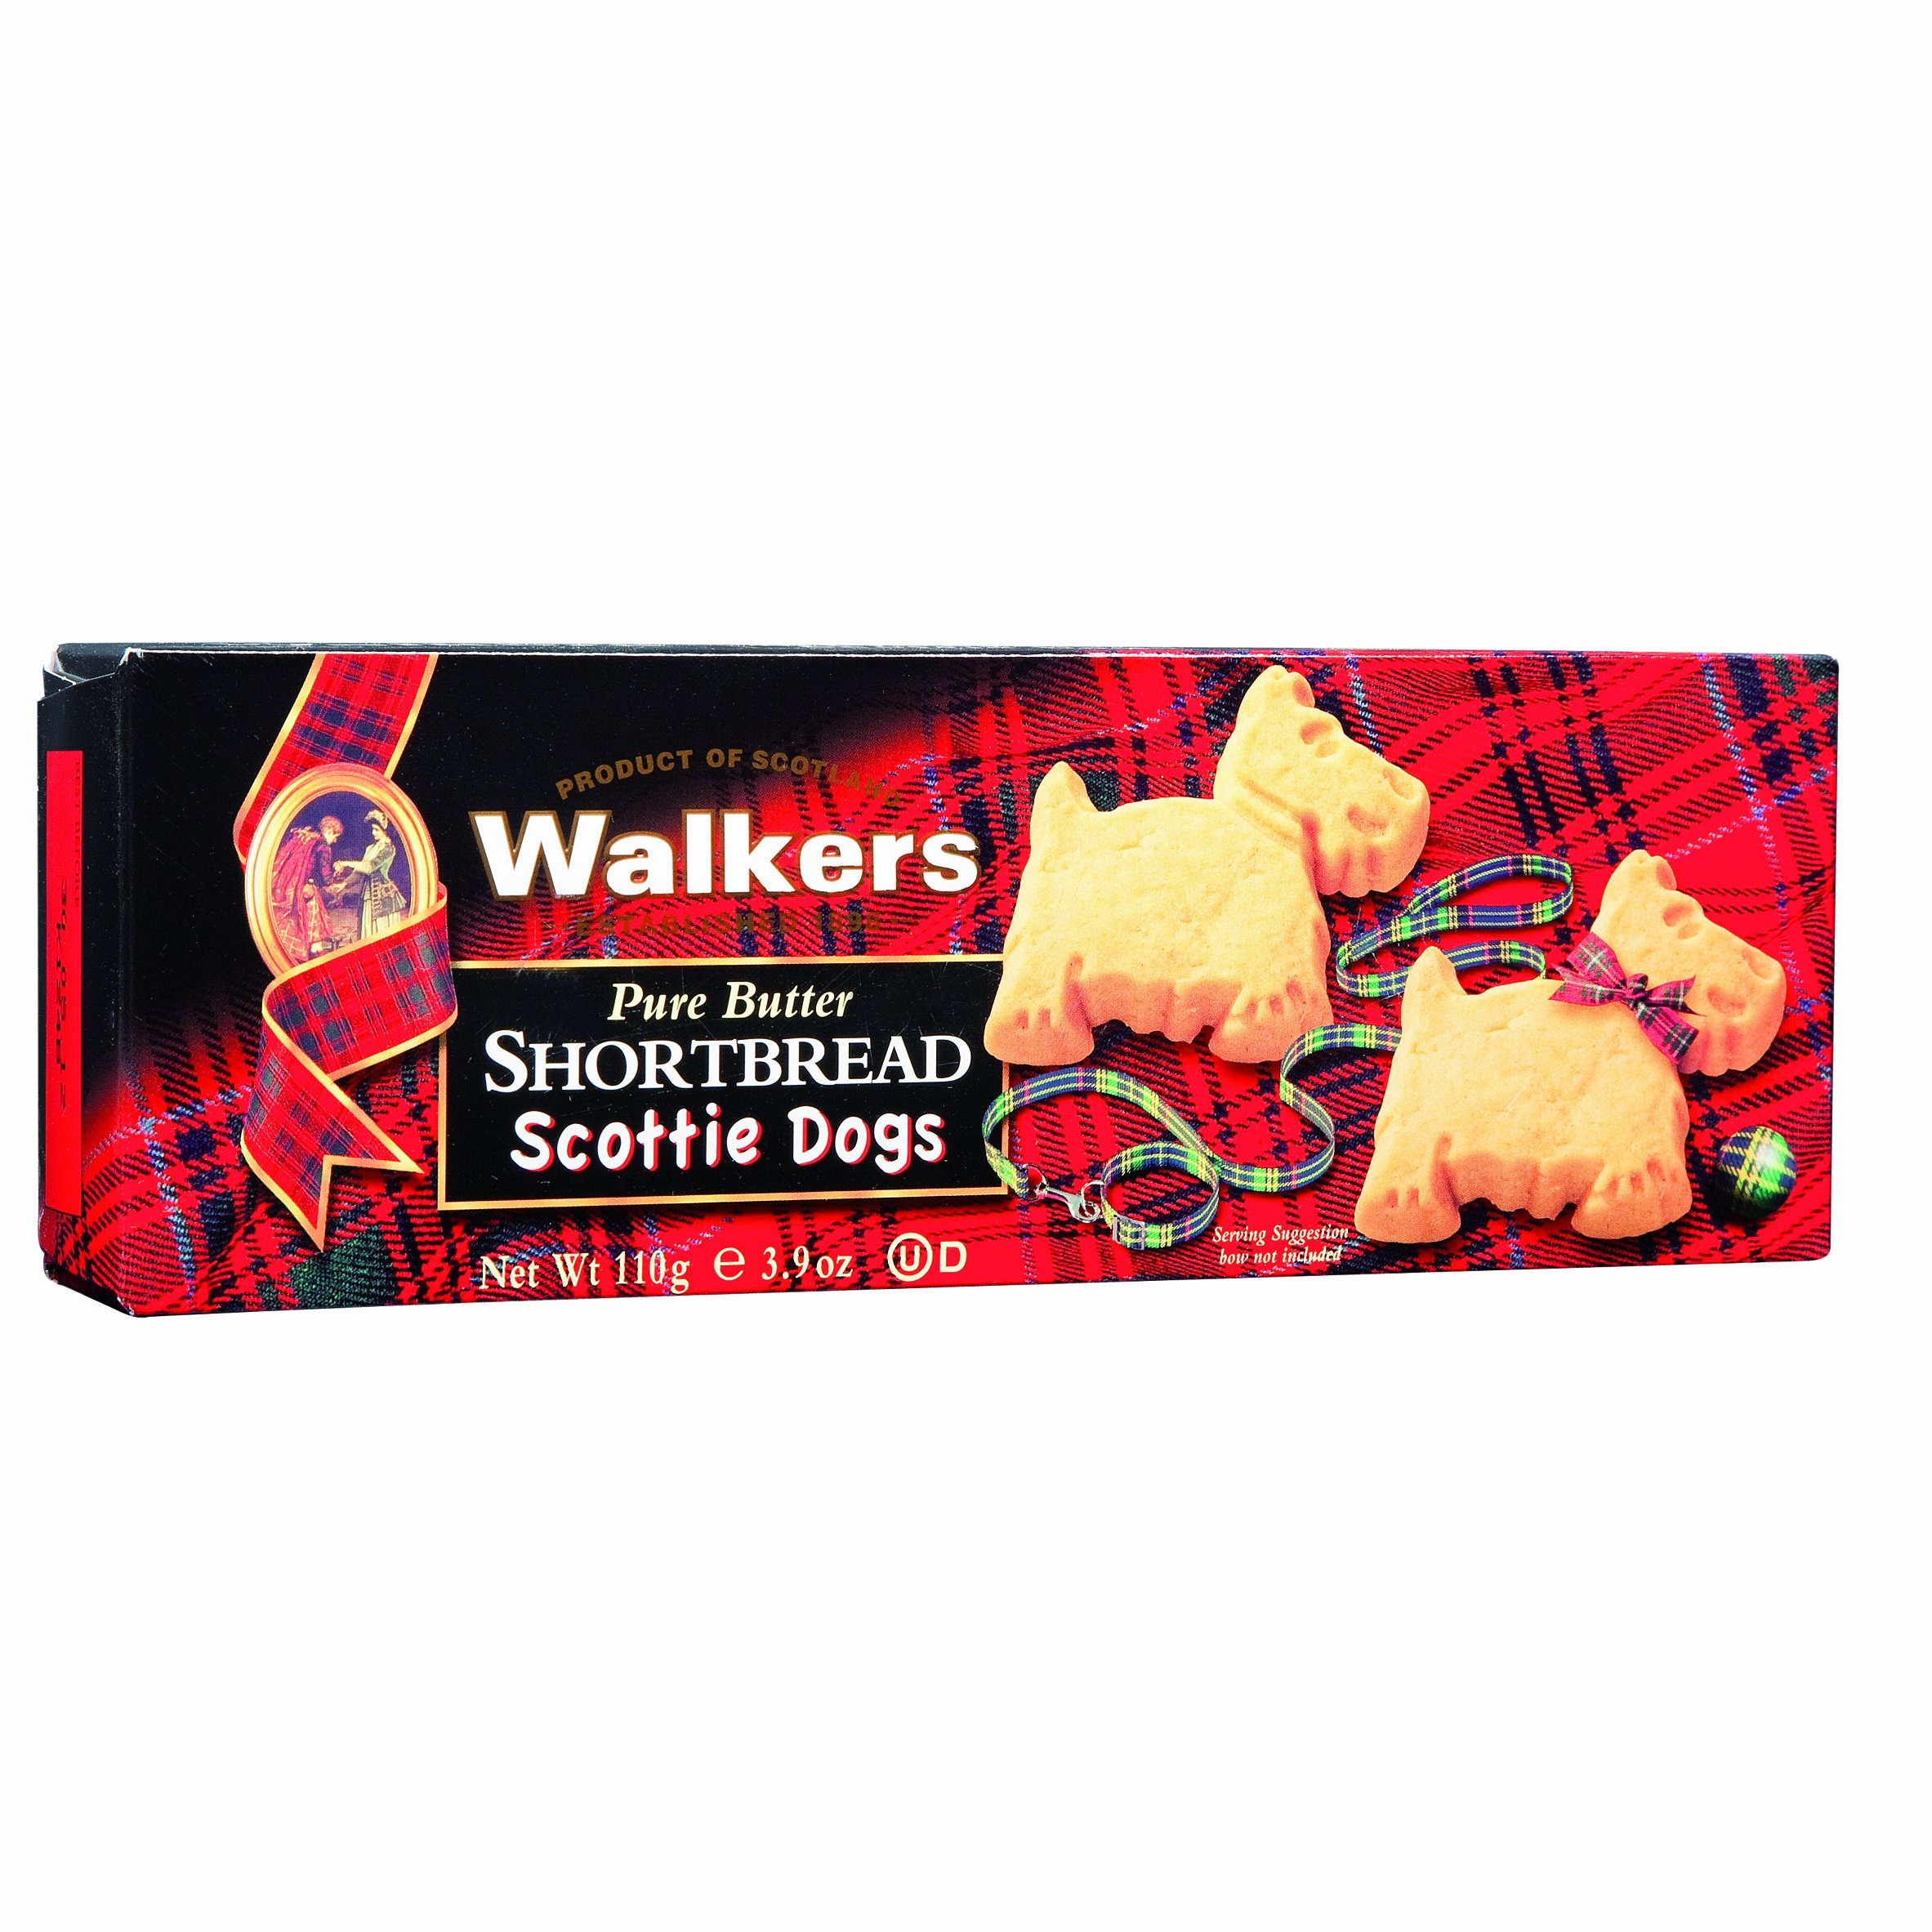
Item Name: Walkers Shortbread Shortbread Scottie Dogs, 3.9-oz. (Pack of 12)
Value: 46.8
Unit: Ounce

Price: 52